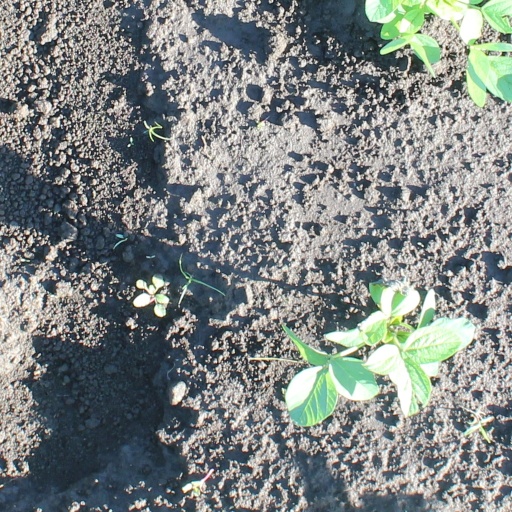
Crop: soybean